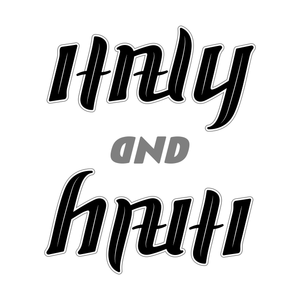
Ambigramme Italy and Haiti. Symétrie par rotation de 180 degrés. Italiano: Ambigramma Italy and Haiti. Simmetria rotazionale 180°.